Florencia Romano

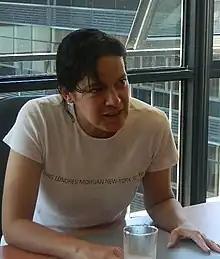

Florencia Raquel Romano is an Argentine former football referee.